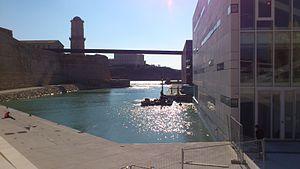
Bassin entre le fort Saint Jean et le MUCEM et la villa méditerranée, toujours en travaux, Mars 2013, avec la passerelle
Marseille-Provence 2013 est une série d'évènements culturels se déroulant à Marseille et dans le département des Bouches-du-Rhône en 2013 à l'occasion du titre de Capitale européenne de la culture.